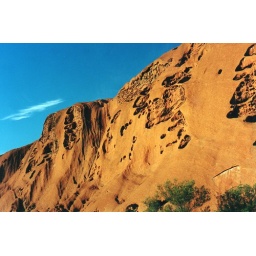
a walk around the base is the only way to see the rock (without offending the local tribe).